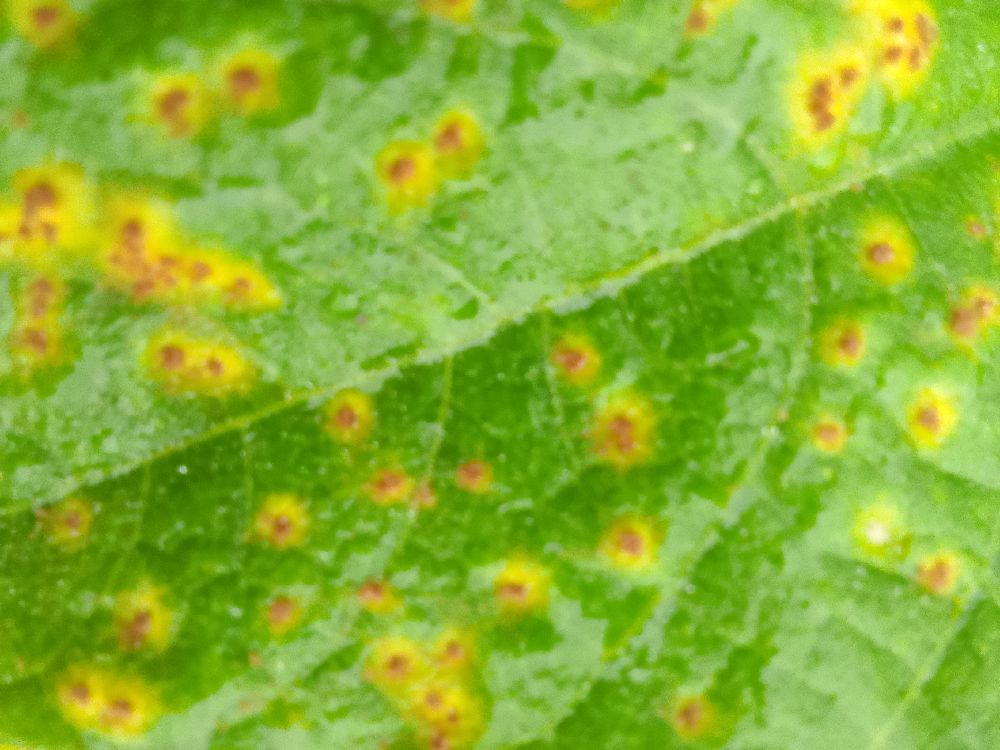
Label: rust